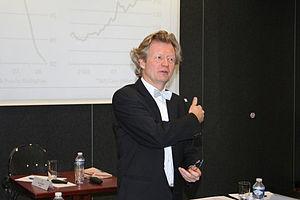
Eric Pichet lors d'une intervention pendant un séminaire
Éric Pichet est un professeur à la Kedge Business School et économiste français, spécialiste en finance de marché, en économie monétaire, en économie fiscale, en gouvernance d’entreprise et en gouvernance publique.